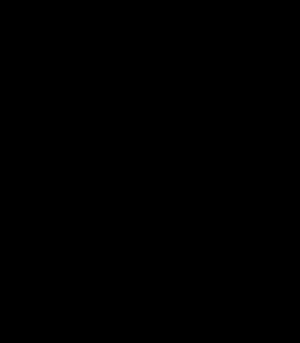
La famille de Keghel est une importante famille bourgeoise de Bruxelles, attestée dès le Moyen Âge et éteinte au XVIᵉ siècle. Elle est citée à plusieurs reprises dans la chevalerie brabançonne dès le début du XIVᵉ siècle. Appartenant au patriciat de Bruxelles, ses membres ont par ailleurs pris une part active au gouvernement de la ville de Bruxelles sous le régime lignager, comme membres du Magistrat et des Lignages de cette capitale.